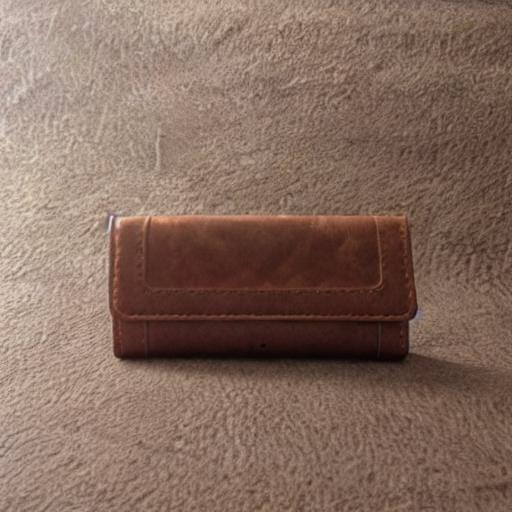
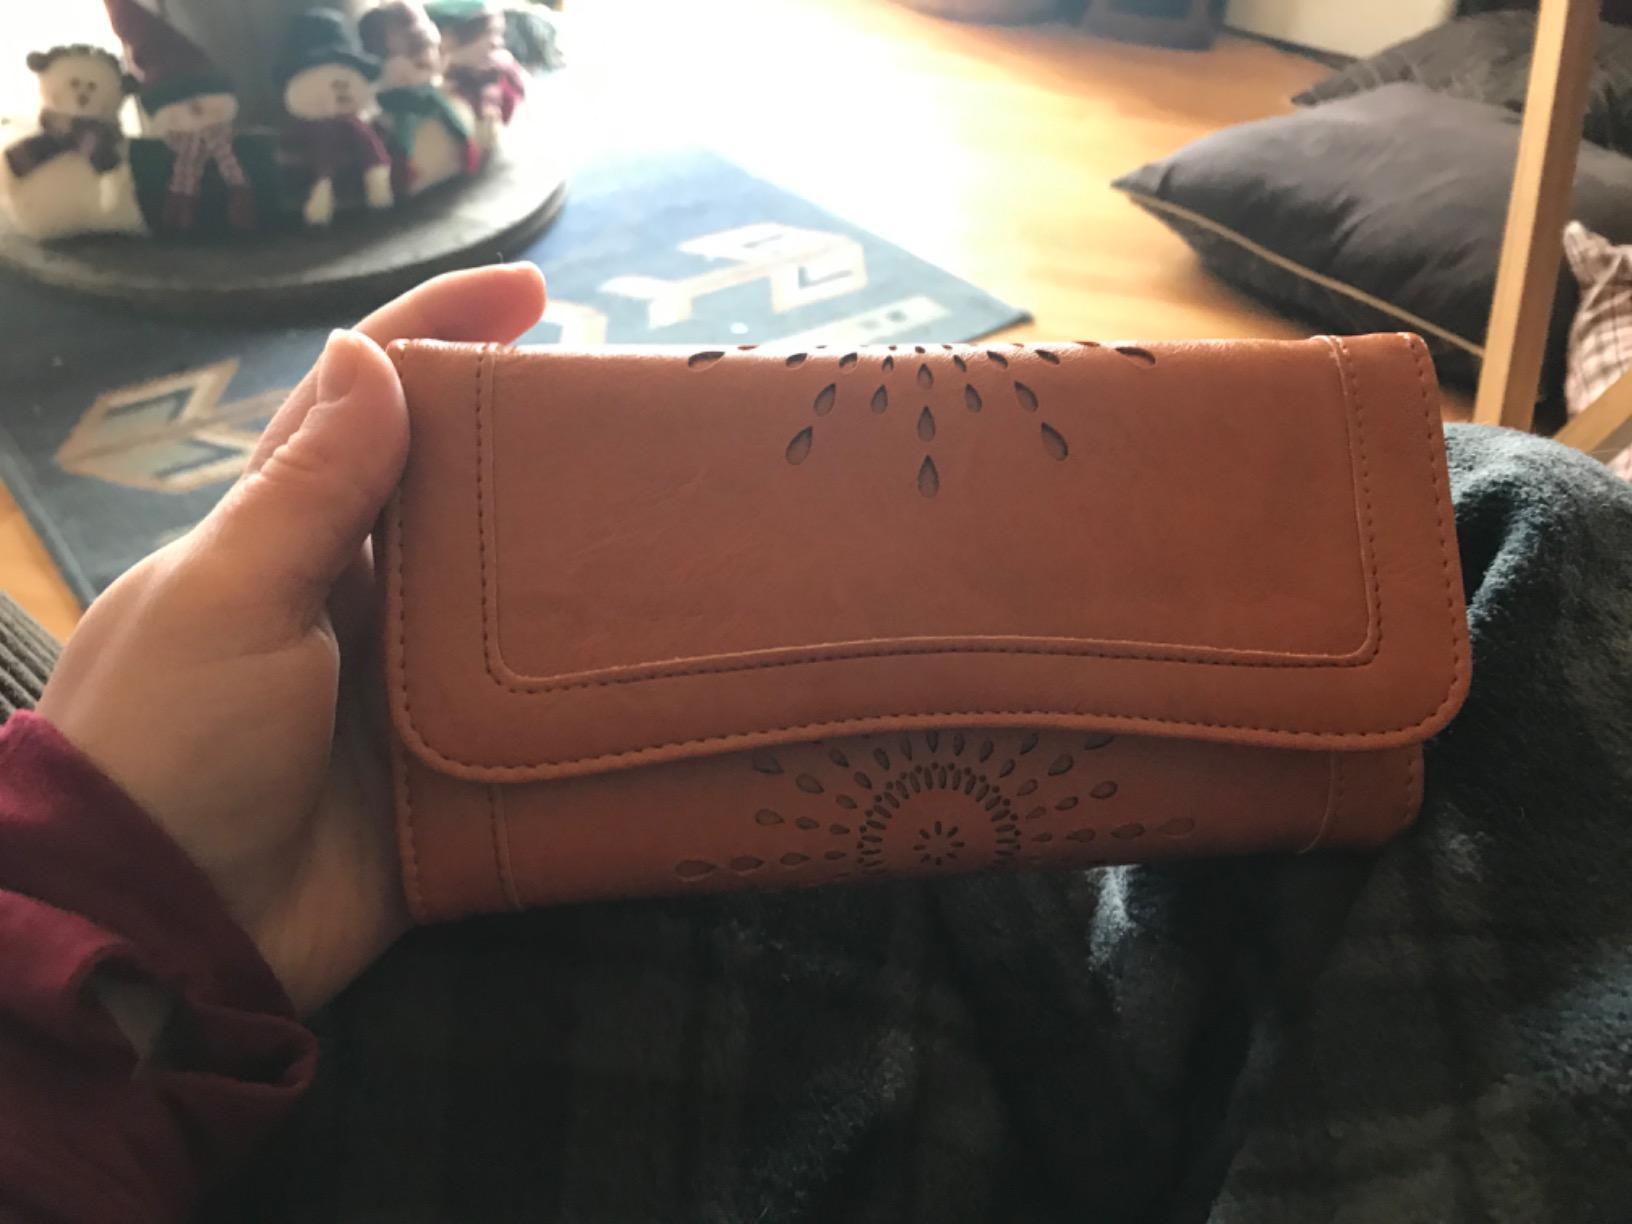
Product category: accessories_wallet
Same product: no